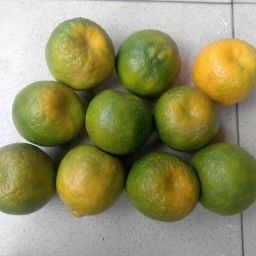
Fruit: Orange
Quality: Good